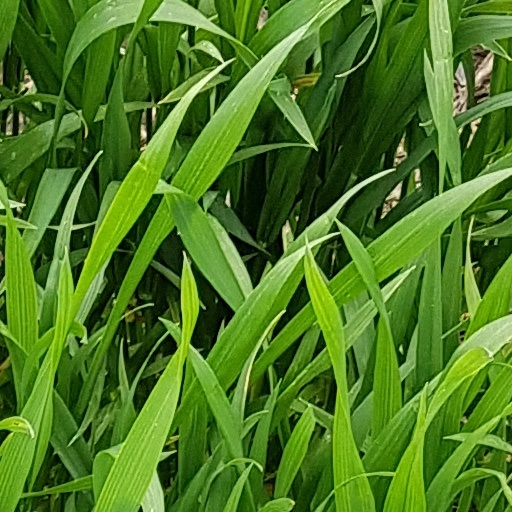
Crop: wheat